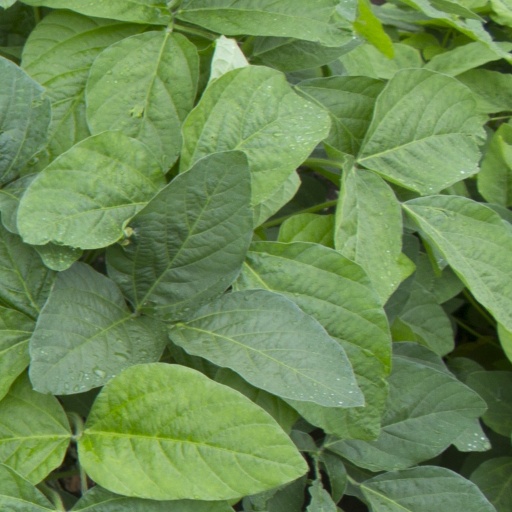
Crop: soybean